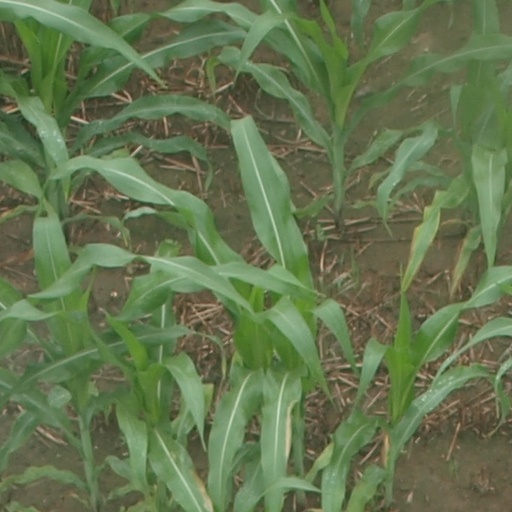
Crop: maize; corn